Black robin

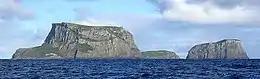
Mangere Island (left) and Little Mangere Island (right)

The black robin is a small, sparrow-sized bird measuring . Its plumage is almost entirely brownish-black, with a black bill and brownish-black yellow-soled feet.